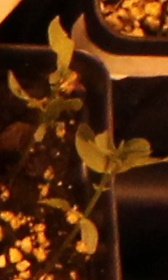
Label: Lentil